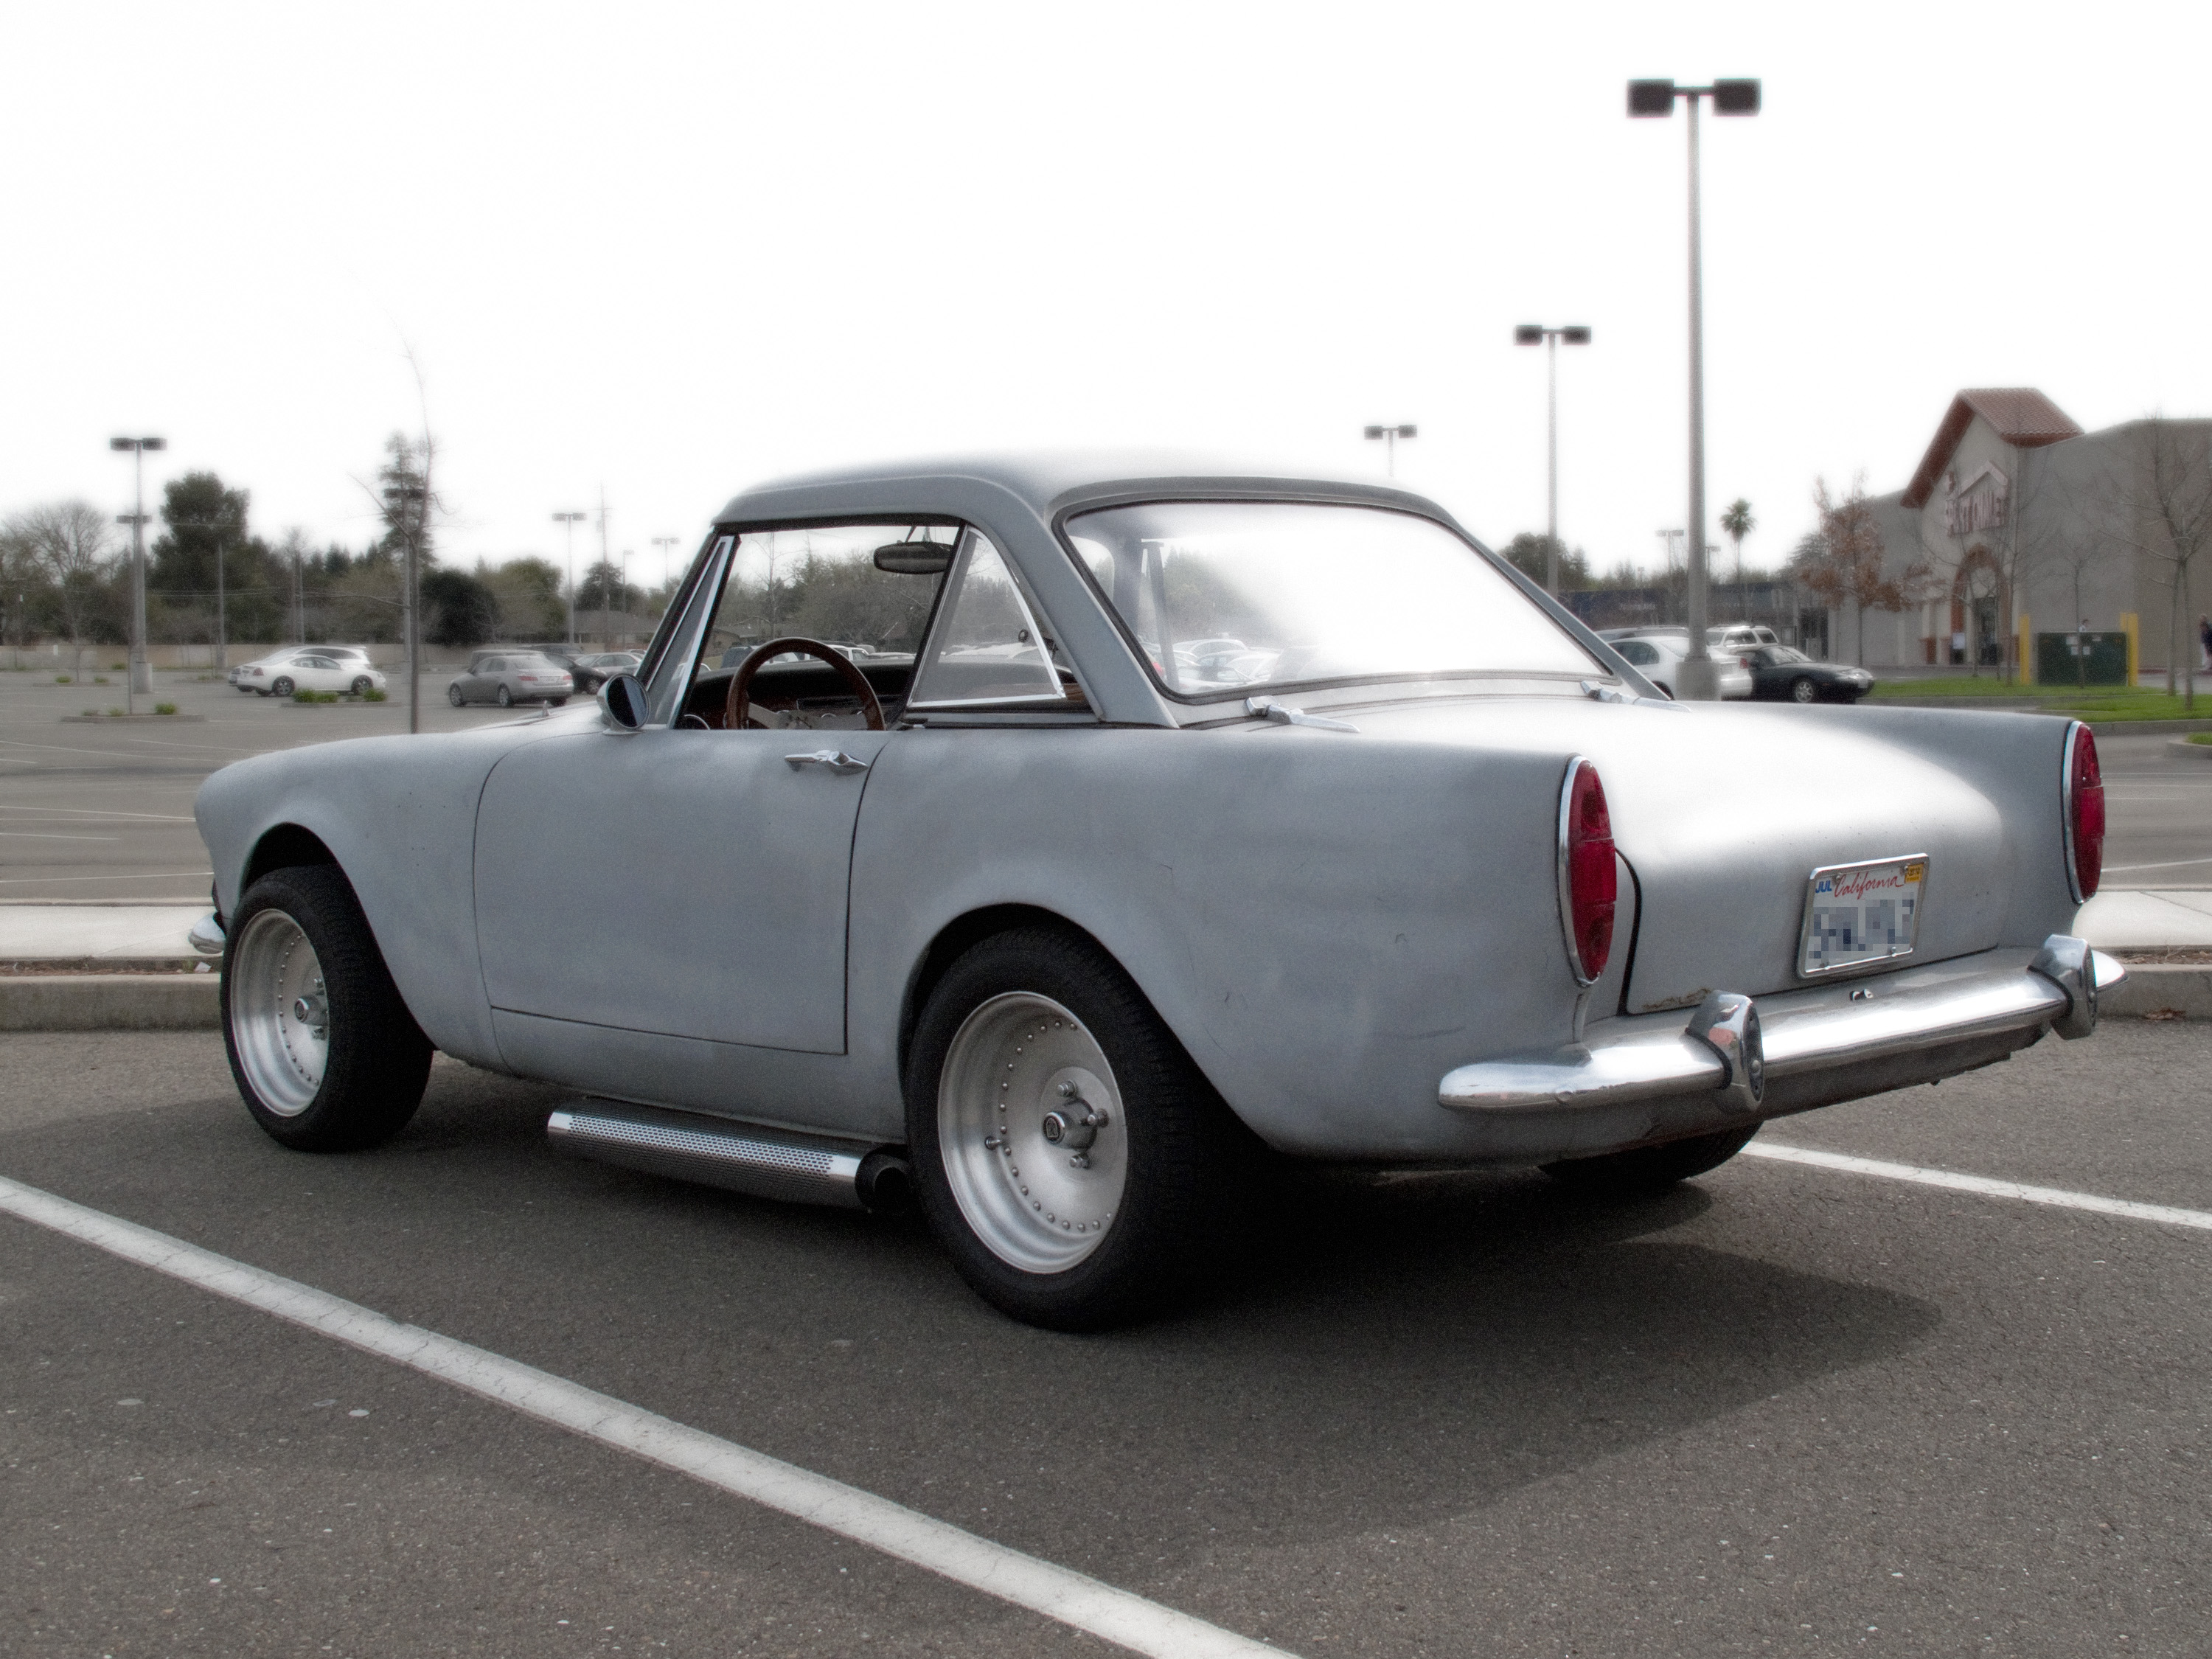
car, vehicle, alpine, classic car, sports car, tiger, roots, sedan, convertible, 289, 1967, 1966, sunbeam, sacramento, primer, 260, antique car, sidepipes, primergray, land vehicle, automobile make, compact car, luxury vehicle, datsun roadster, sunbeam tiger